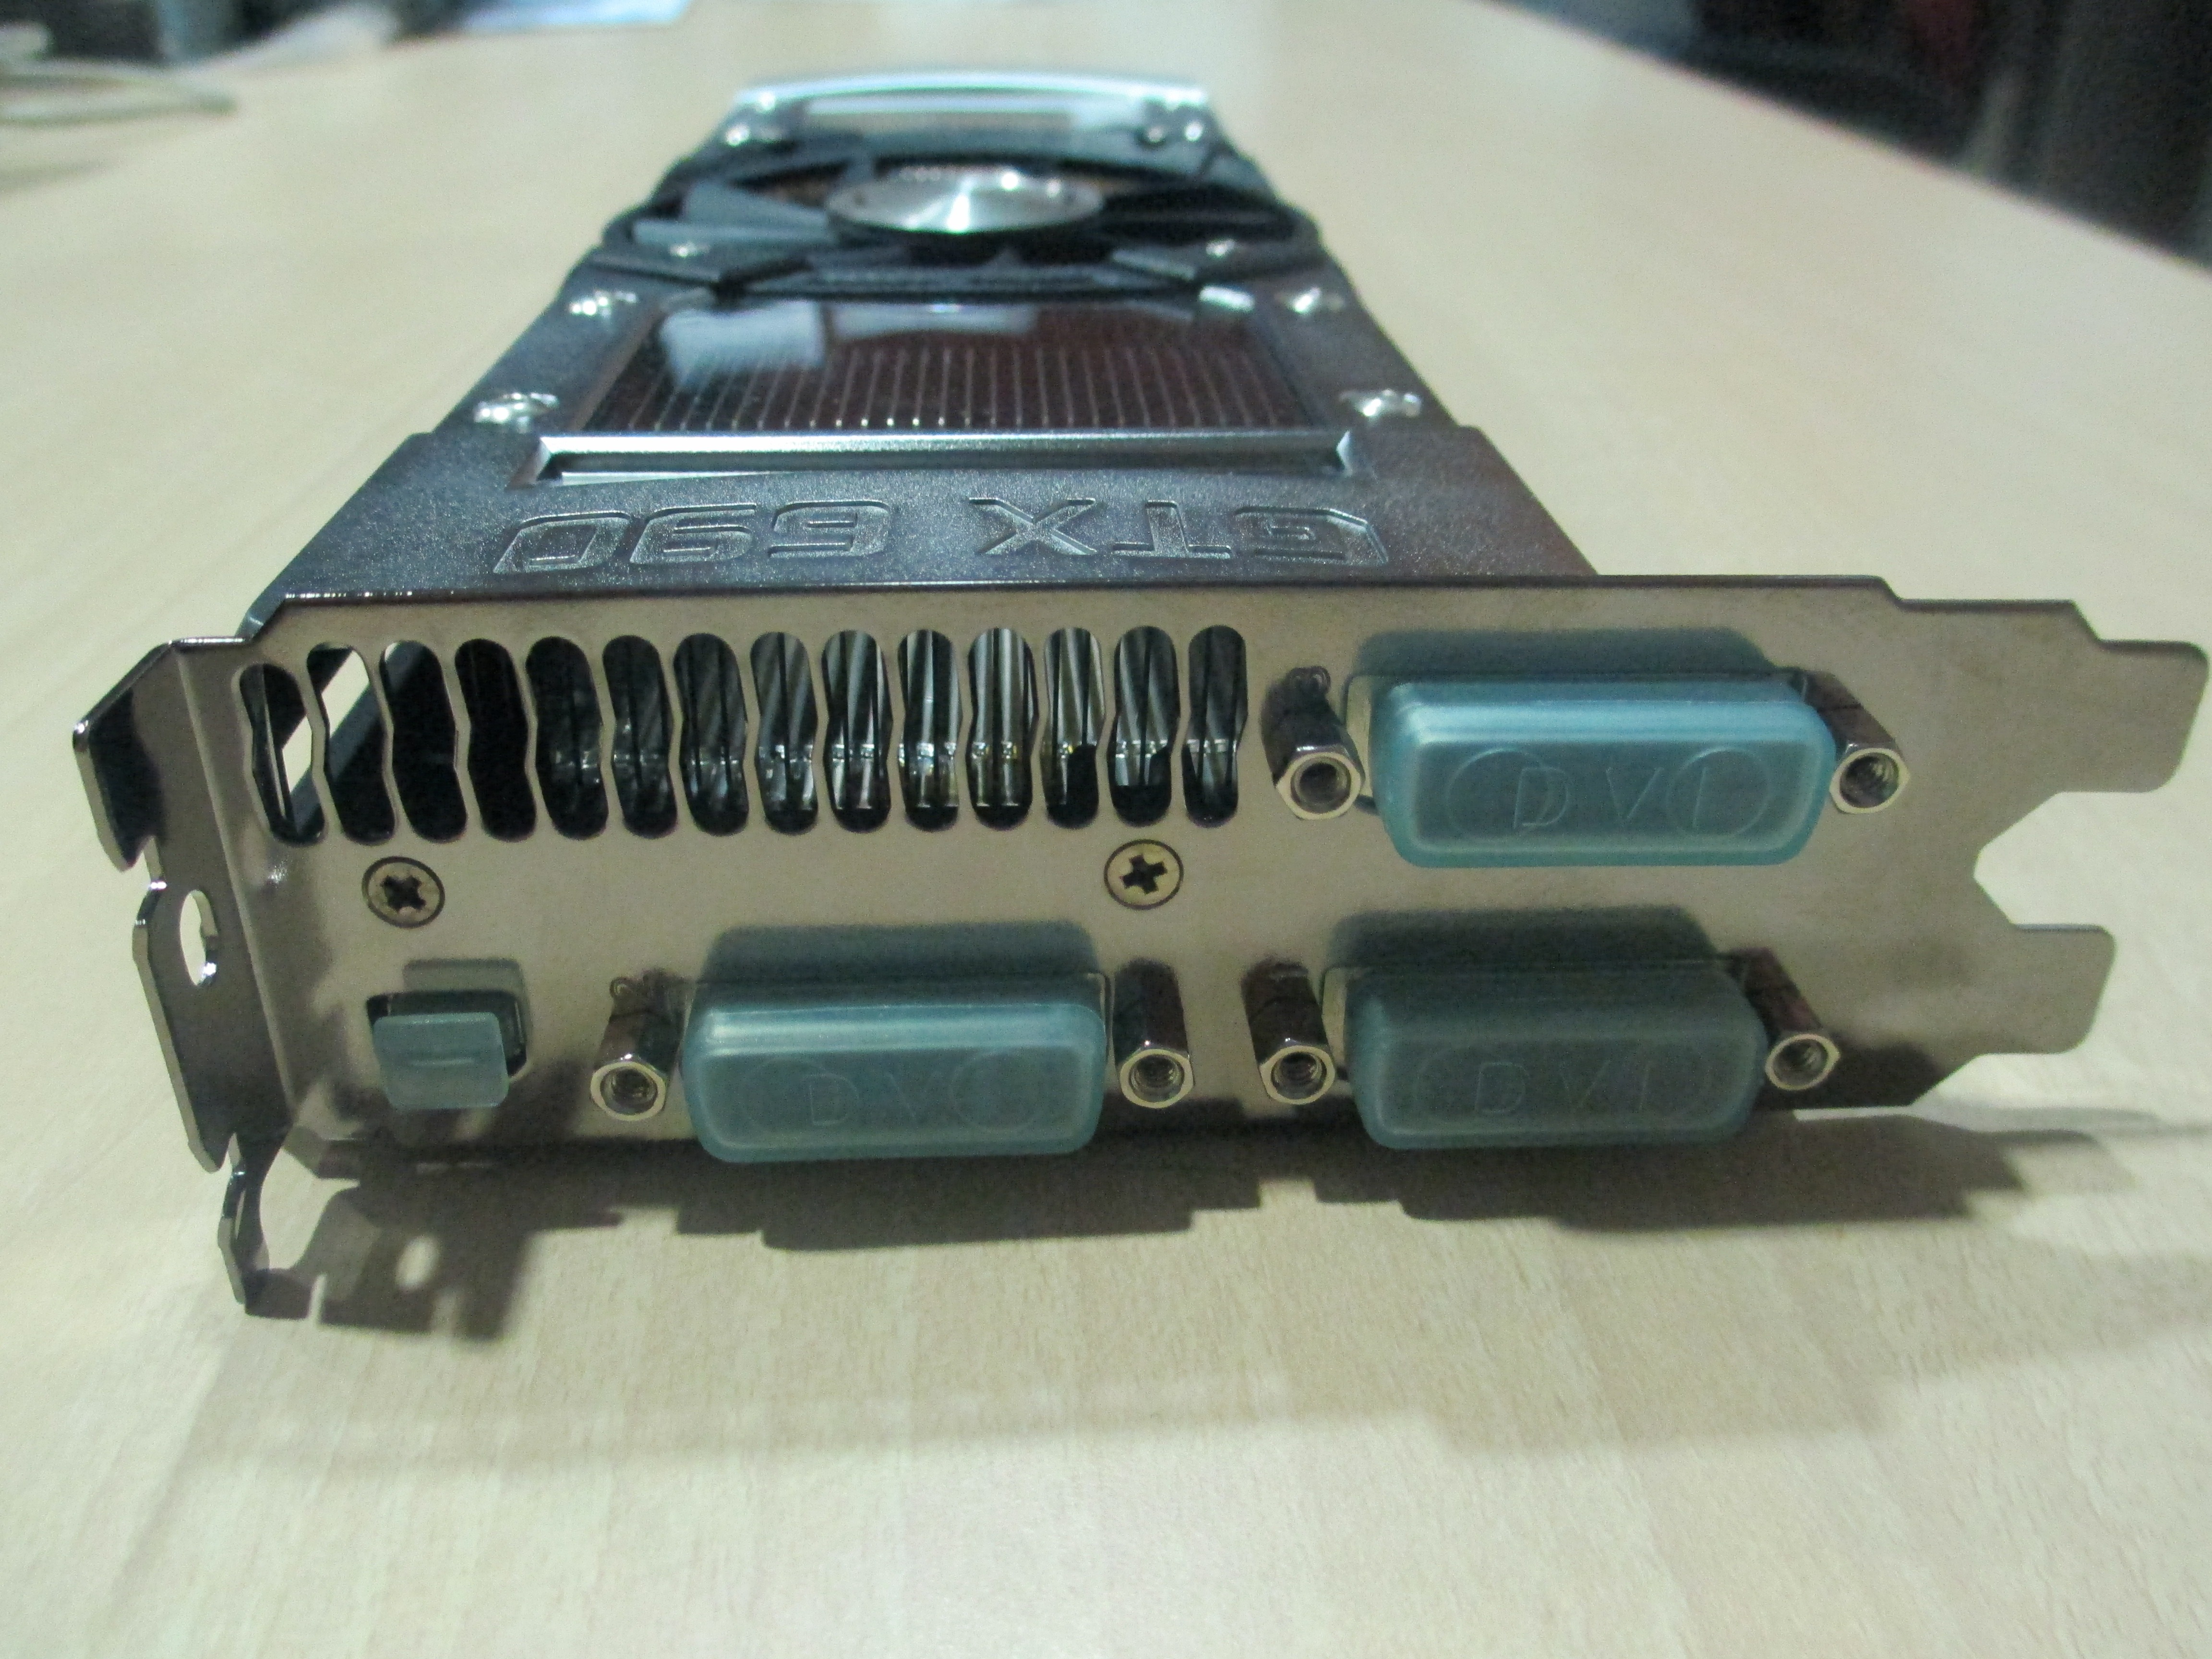
technology, car, graph, frontal, video card, electronic device, io card, gigabyte, gtx690